Occupational cardiovascular disease

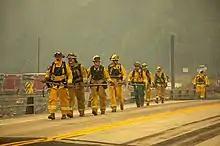
Group of firefighters in gear carrying a long hose to the fire scene

Given the many hazards present during career firefighting, firefighters are at a greater risk for occupational cardiovascular disease. CVD is the leading cause of death in firefighters, and accounts for 45% of on-duty deaths. About 90% of CVD in firefighters is attributed to coronary heart disease. Other researchers have found that blood plasma volume decreases after just minutes of firefighting which increases blood pressure and causes the heart to work harder to distribute blood systemically. Firefighting has also shown to increase arterial stiffness and overall cardiovascular strain. In a study by Barger, et al., a positive screening for a sleep disorder increased the odds a firefighter would also have cardiovascular disease (OR = 2.37, 95% CI 1.54-3.66, p < 0.0001).